Grey Ukraine

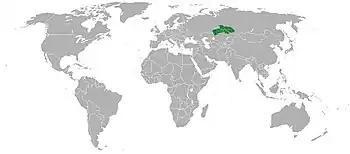
Location of Grey Ukraine

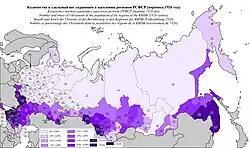
Number and share of Ukrainians in the population of the regions of the RSFSR (1926 census)

The Ukrainian settlement of Siryi Klyn (literally: the "grey wedge") developed around the city of Omsk in western Siberia. M. Bondarenko, an emigrant from Poltava province, wrote before World War I: "The city of Omsk looks like a typical Moscovite city, but the bazaar and markets speak Ukrainian". Altogether, before 1914, 1,604,873 emigrants from Ukraine settled in the area.